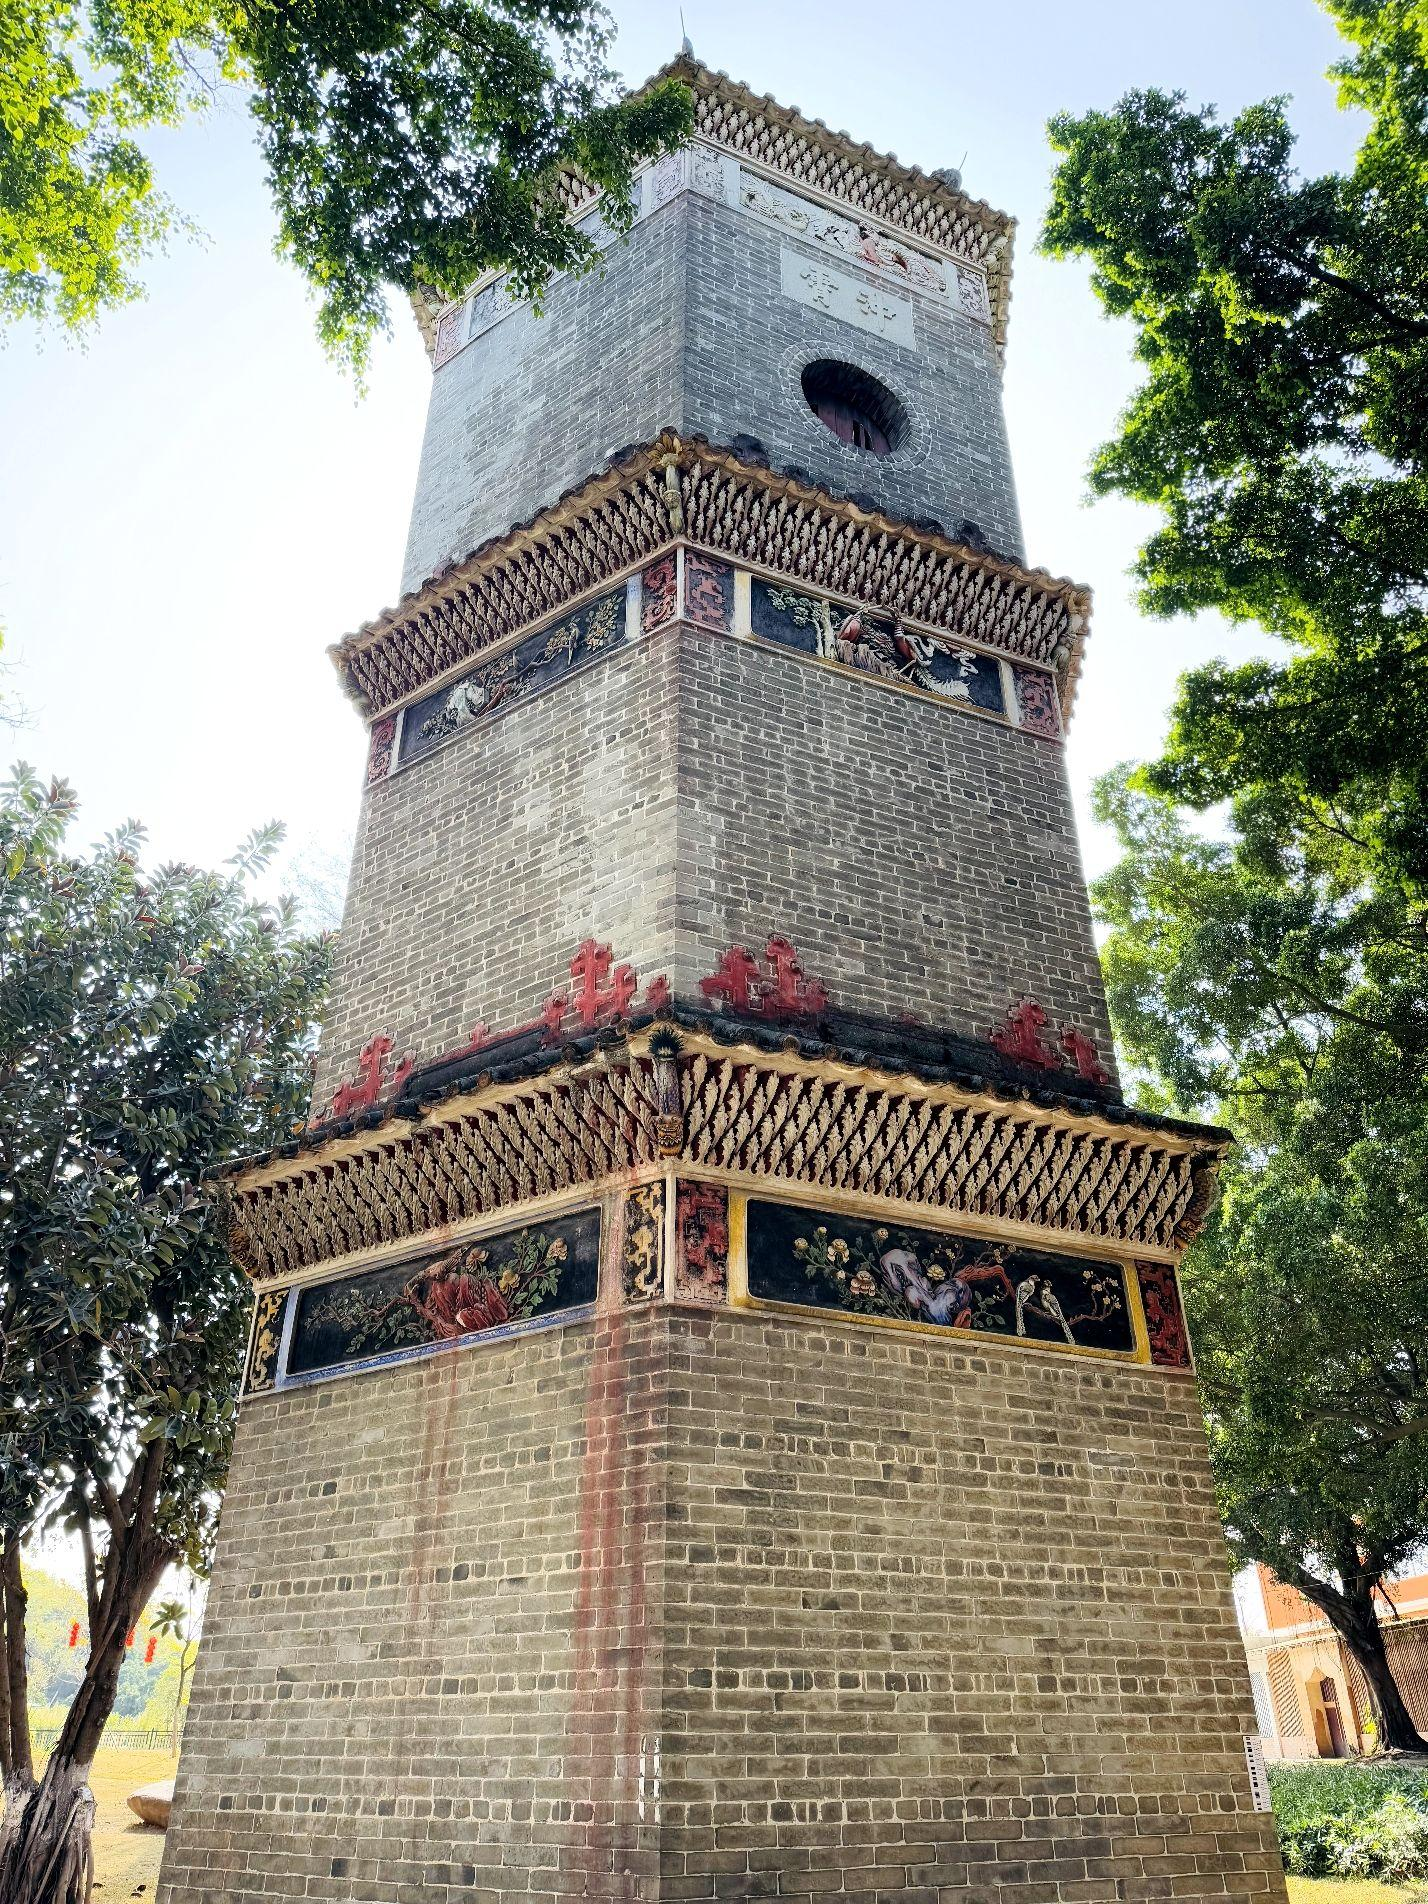
地标名称：深井文塔
所在城市：广州市·黄埔区